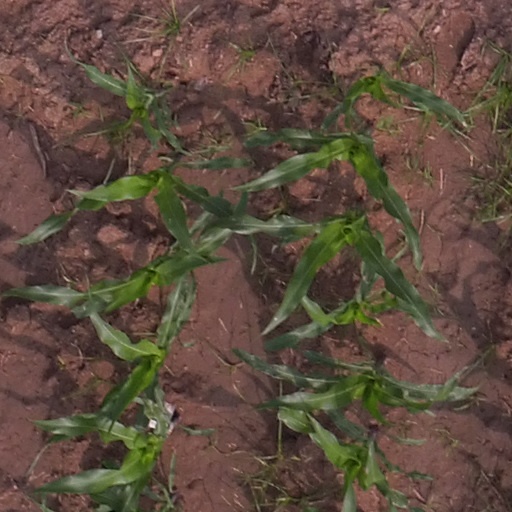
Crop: maize; corn